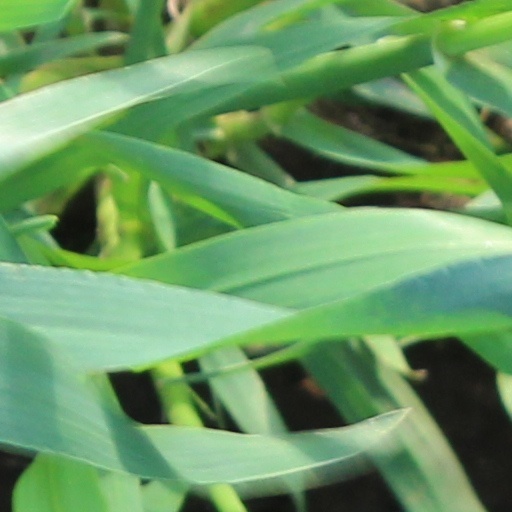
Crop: wheat